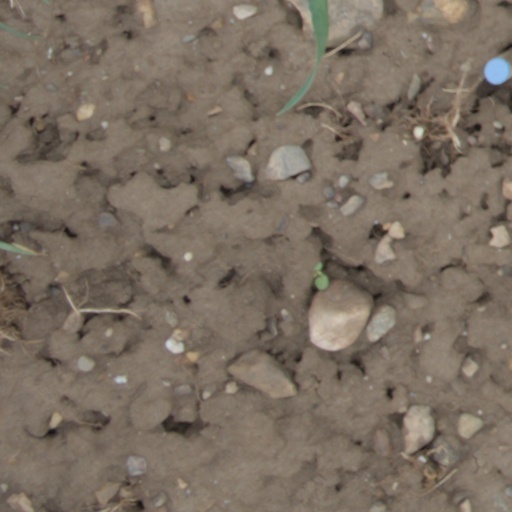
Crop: wheat